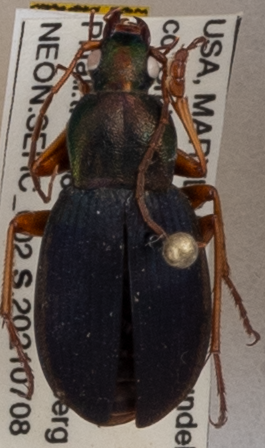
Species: Chlaenius aestivus
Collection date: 2021-07-08
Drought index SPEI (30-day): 1.084
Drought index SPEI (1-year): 2.09
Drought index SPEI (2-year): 1.498